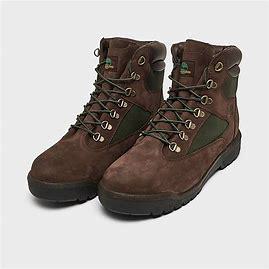
Brand: Timberland
Model: 6 Inch Field